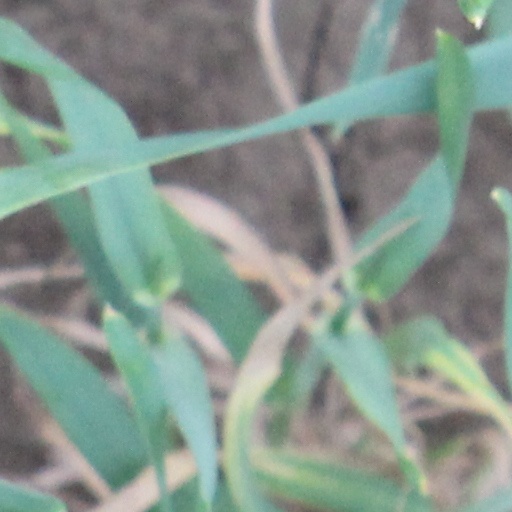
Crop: wheat